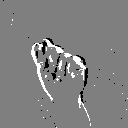
ASL letter: t